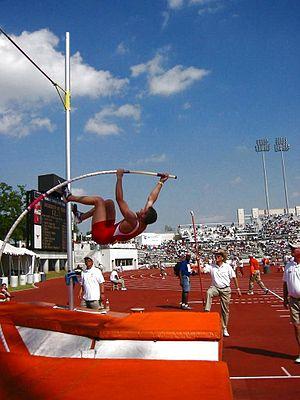
Le saut à la perche est une épreuve d'athlétisme faisant partie des sauts. Elle consiste, après avoir effectué une course d'élan d'une cinquantaine de mètres, à s'aider d'une perche souple pour franchir sans la faire tomber une barre horizontale placée à plusieurs mètres de hauteur. C'est la huitième épreuve du décathlon.